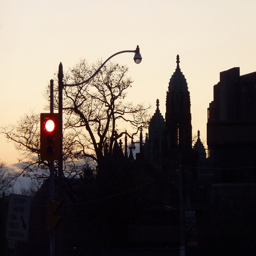
A traffic light sitting next to a very tall buildings.
A dark and shadowy skyline with focus on spires.
A street light and lamppost with buildings in background.
A street light that is on a pole.
A traffic light on a pole on street.